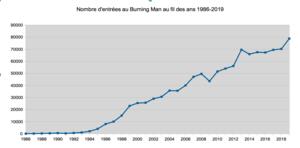
Nombre d'entrée au Burning Man, années après années depuis 1986.
Burning Man est une grande rencontre, qui se tient chaque année dans le désert de Black Rock au Nevada pendant neuf jours. Elle a lieu la dernière semaine d'août, le premier lundi de septembre étant férié aux États-Unis. Souvent considéré comme étant un festival, son organisation et sa communauté insistent sur le fait que Burning Man n'est pas un festival, mais plutôt le rassemblement d'une communauté, dans une ville temporaire, ou encore un mouvement culturel global, basé sur dix principes.